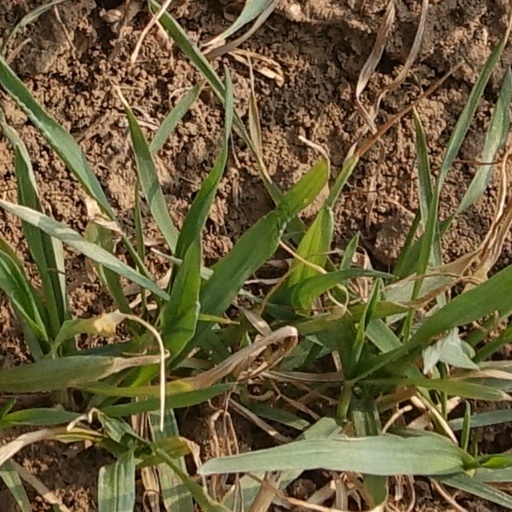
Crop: wheat